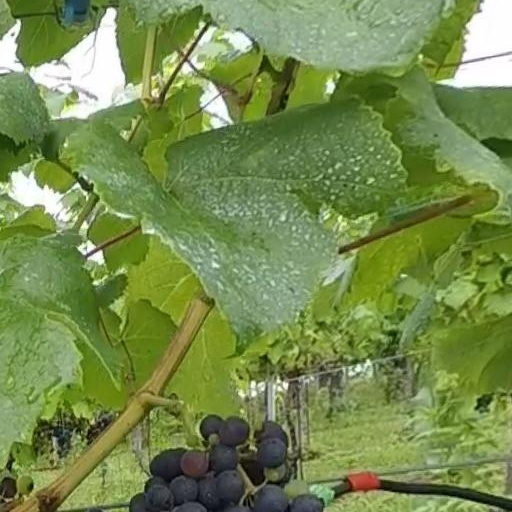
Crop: grape